1970 Chicago Cubs season

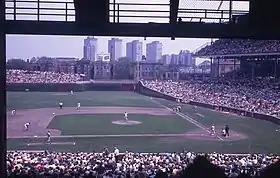
Cubs vs. Reds at Wrigley Field, May 1970

"Note: Pos = Position; G = Games played; AB = At bats; H = Hits; Avg. = Batting average; HR = Home runs; RBI = Runs batted in"